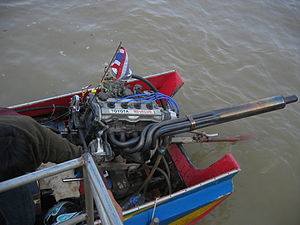
Long-tail båd / Foto galleri
Long-tail båd, Long-tail boat, på thai-sprog Ruea Hang Yao, oversat til dansk lang-halet båd, er en type vandbefordringsmiddel anvendt i Sydøstasien, primært Thailand, en lang kano-agtig åben træbåd med en bilmotor, ofte en genbrugt lastbilmotor, placeret bagerst til at drive propellen, der er monteret for enden af et flere meter langt metalrør. Motor og propelrør er fastgjort til en vippeanordning, så propellen kan løftes eller sænkes i vandet, og drejes 180-grader til siderne, så propellen tillige fungerer som ror. Fordelen ved indenbords motor er, at den kan holdes forholdsvis tør. Motoren er oftest meget støjende. Der kan være stor variation i udformning af bådene, nogle er helt åbne, mens andre kan have en overdækning til at skygge for sol og vejr.